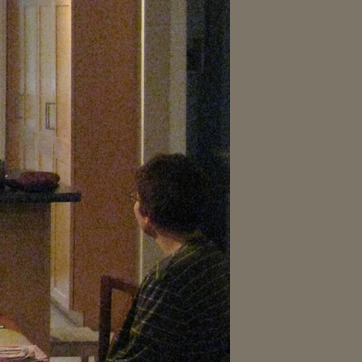
Material: hair